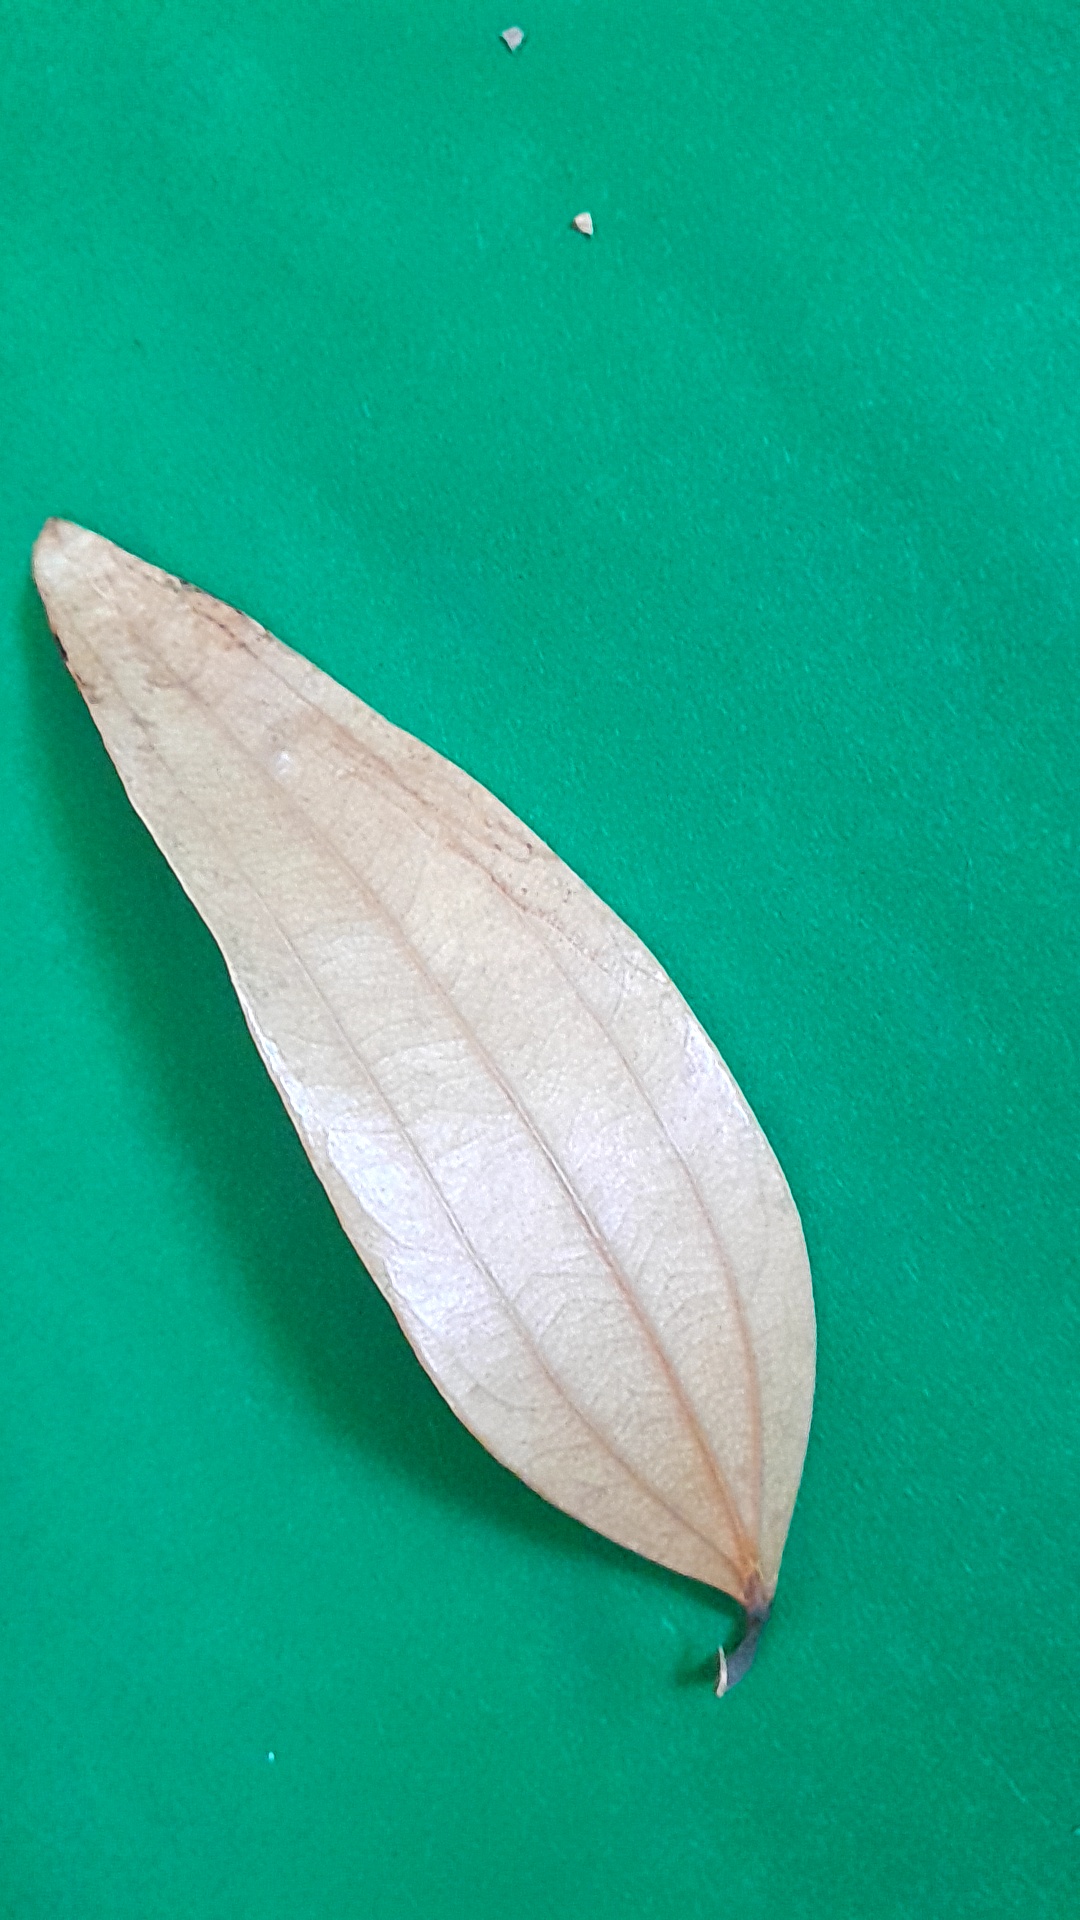
Label: Dry Leaf